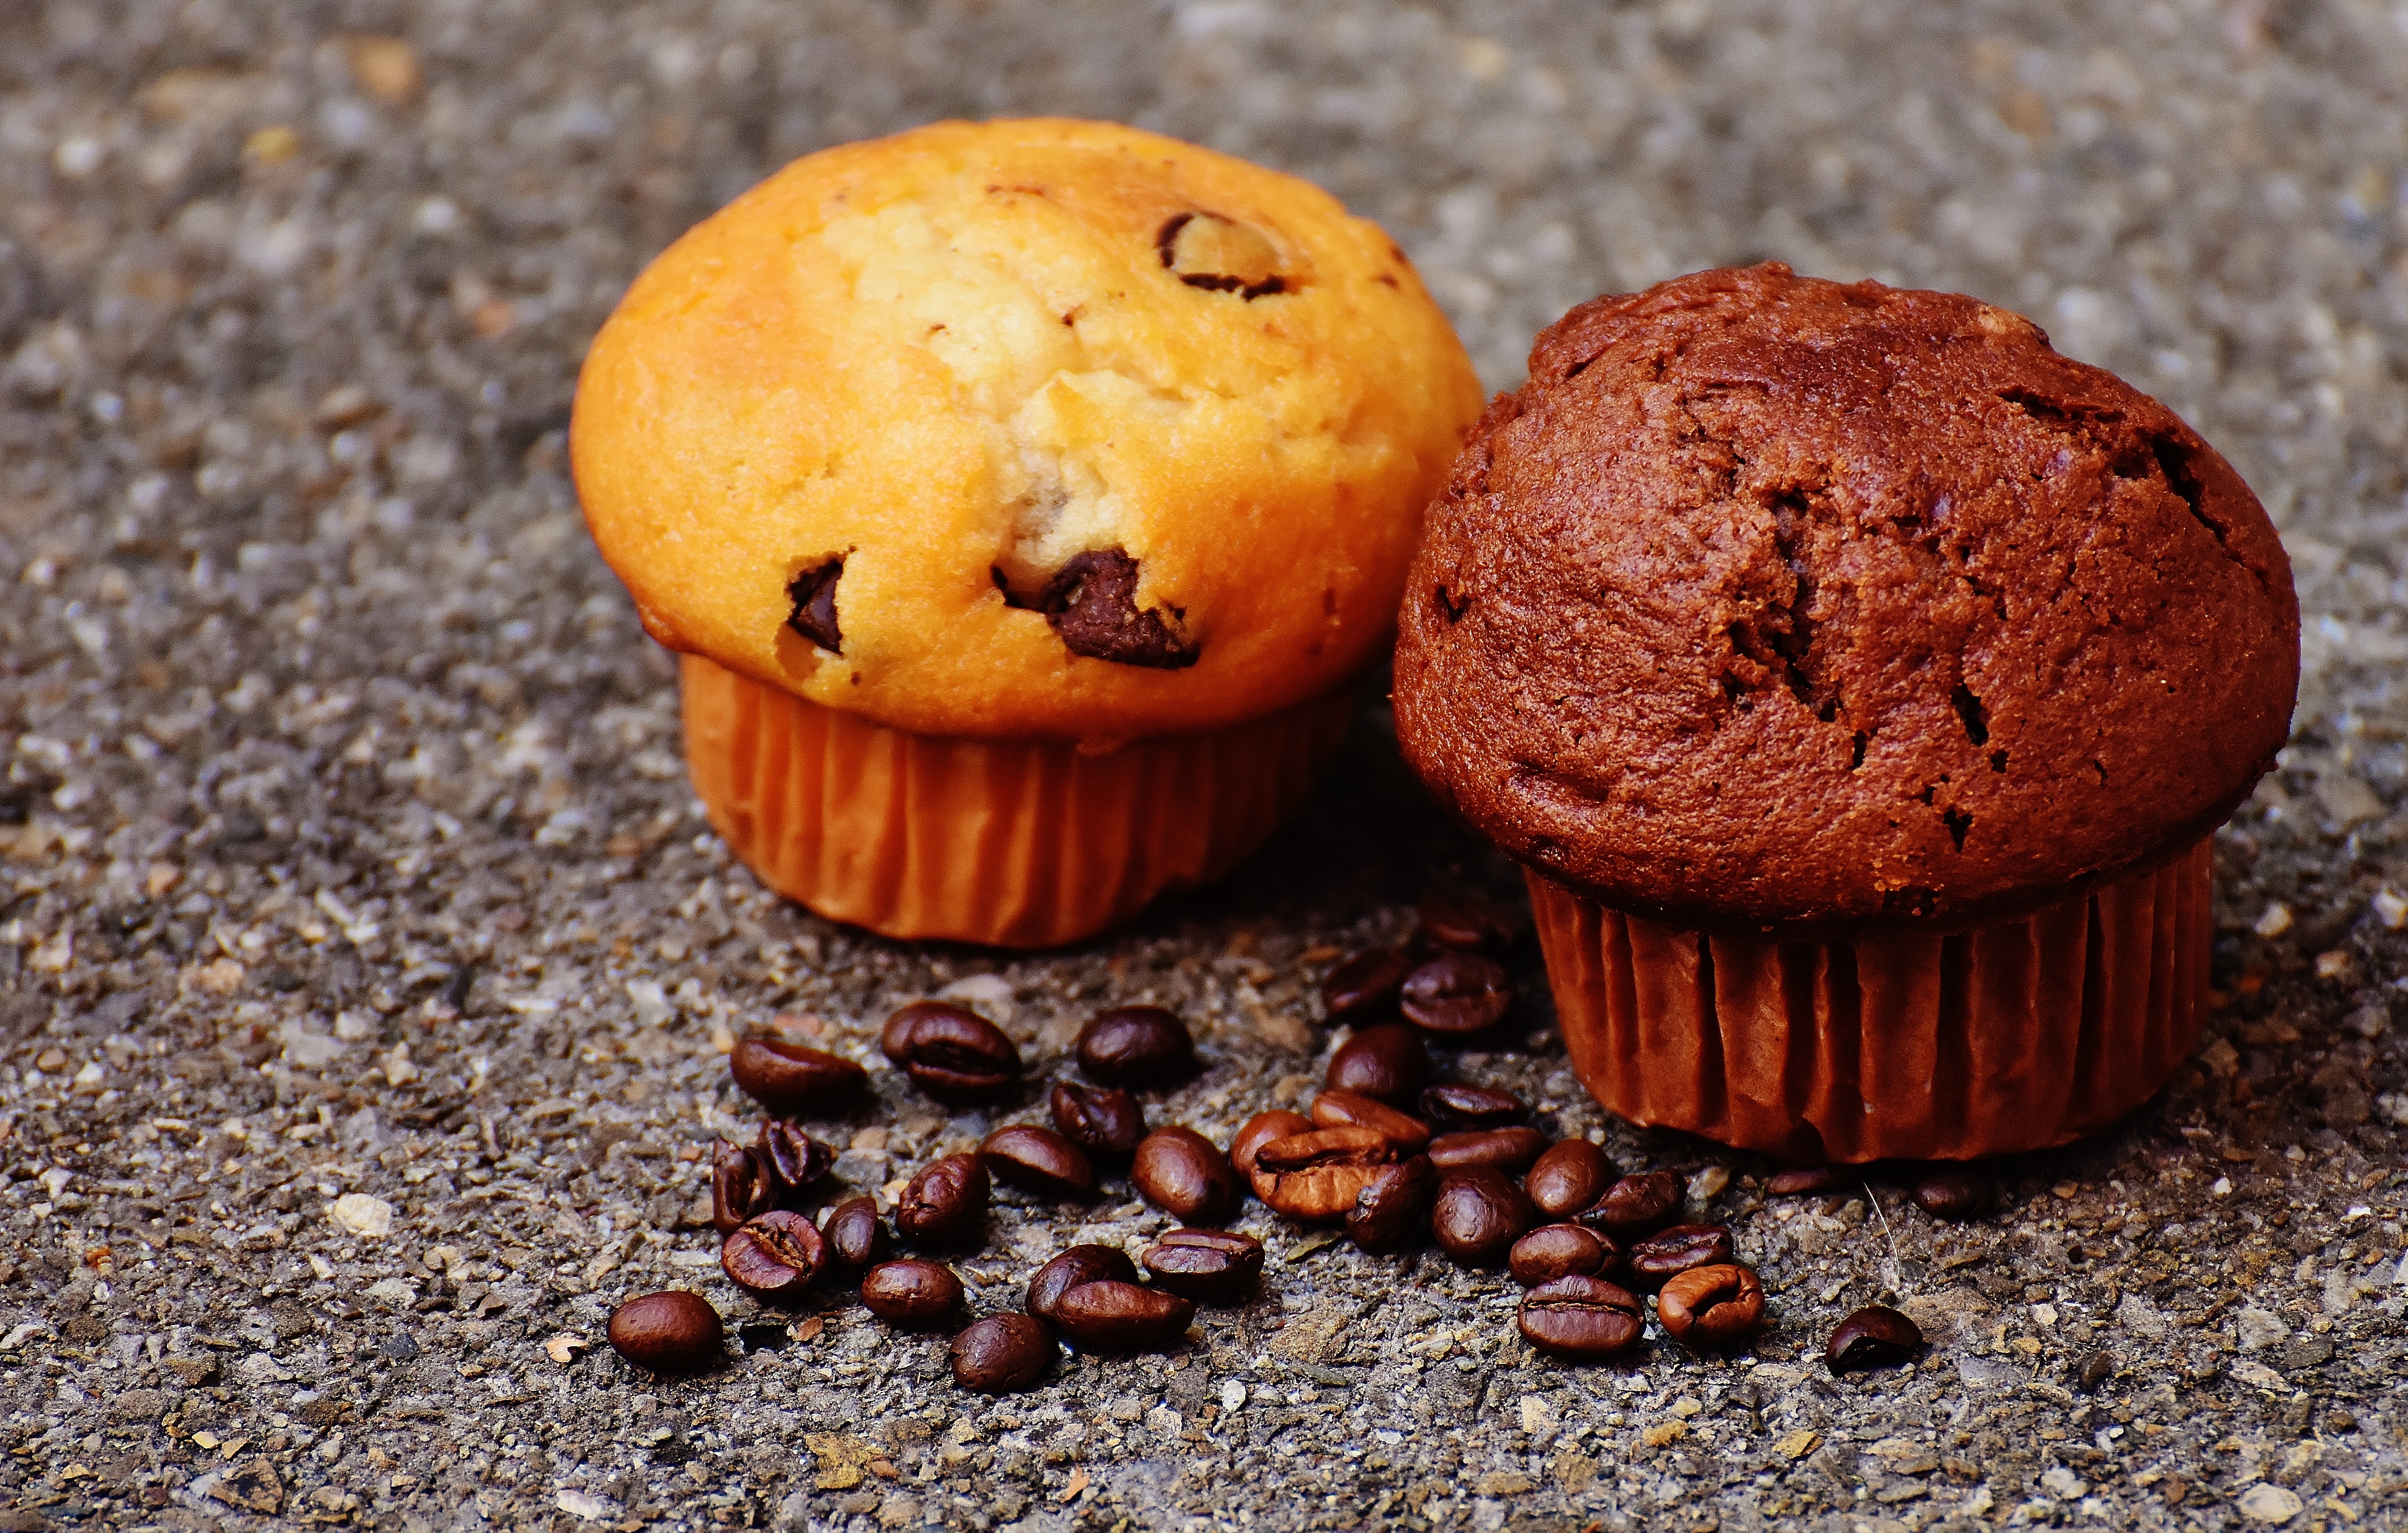
coffee, food, produce, chocolate, baking, dessert, delicious, cake, muffin, pastries, enjoy, benefit from, baked goods, flavor, coffee beans, snack food